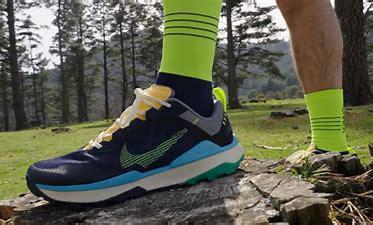
Brand: Nike
Model: Wildhorse 8